Kent State Golden Flashes softball

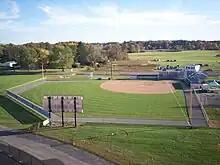
Diamond at Dix, 2008

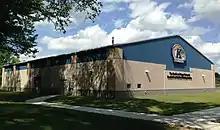
David and Peggy Edmonds Baseball and Softball Training Facility, 2015

Home games are played at the Judith K. Devine Diamond, which opened in 1999. It is located along Summit Street adjacent to the southwest corner of Dix Stadium on the eastern edge of the Kent State University campus. The facility features bleacher seating for 500 fans, dugouts, bullpens, a press box, and batting cages. The stadium was renovated in 2004 and a new scoreboard was installed in 2008. The field is natural grass with dimensions that are deeper in the power alleys. This is due to an angled outfield fence instead of a typical curved fence. The field was built adjacent to Dix Stadium to allow use of the locker rooms by players and the restroom facilities by fans. It opened as the Kent Softball Field on April 2, 1999 with a doubleheader against Western Michigan. Kent State swept the doubleheader, winning the first game 2–1 in extra innings, followed by a 6–0 win. Through the 2016 season, Kent State has an overall record of 166–70 at Judith K. Devine Diamond. It was known as the Diamond at Dix from its opening in 1999 through the 2021 season. It was announced on March 9, 2022, that it was renamed for Judith K. Devine, who served in multiple KSU athletics administrator and coaching positions, in particular as the first female head coach of the Kent State women's basketball team.